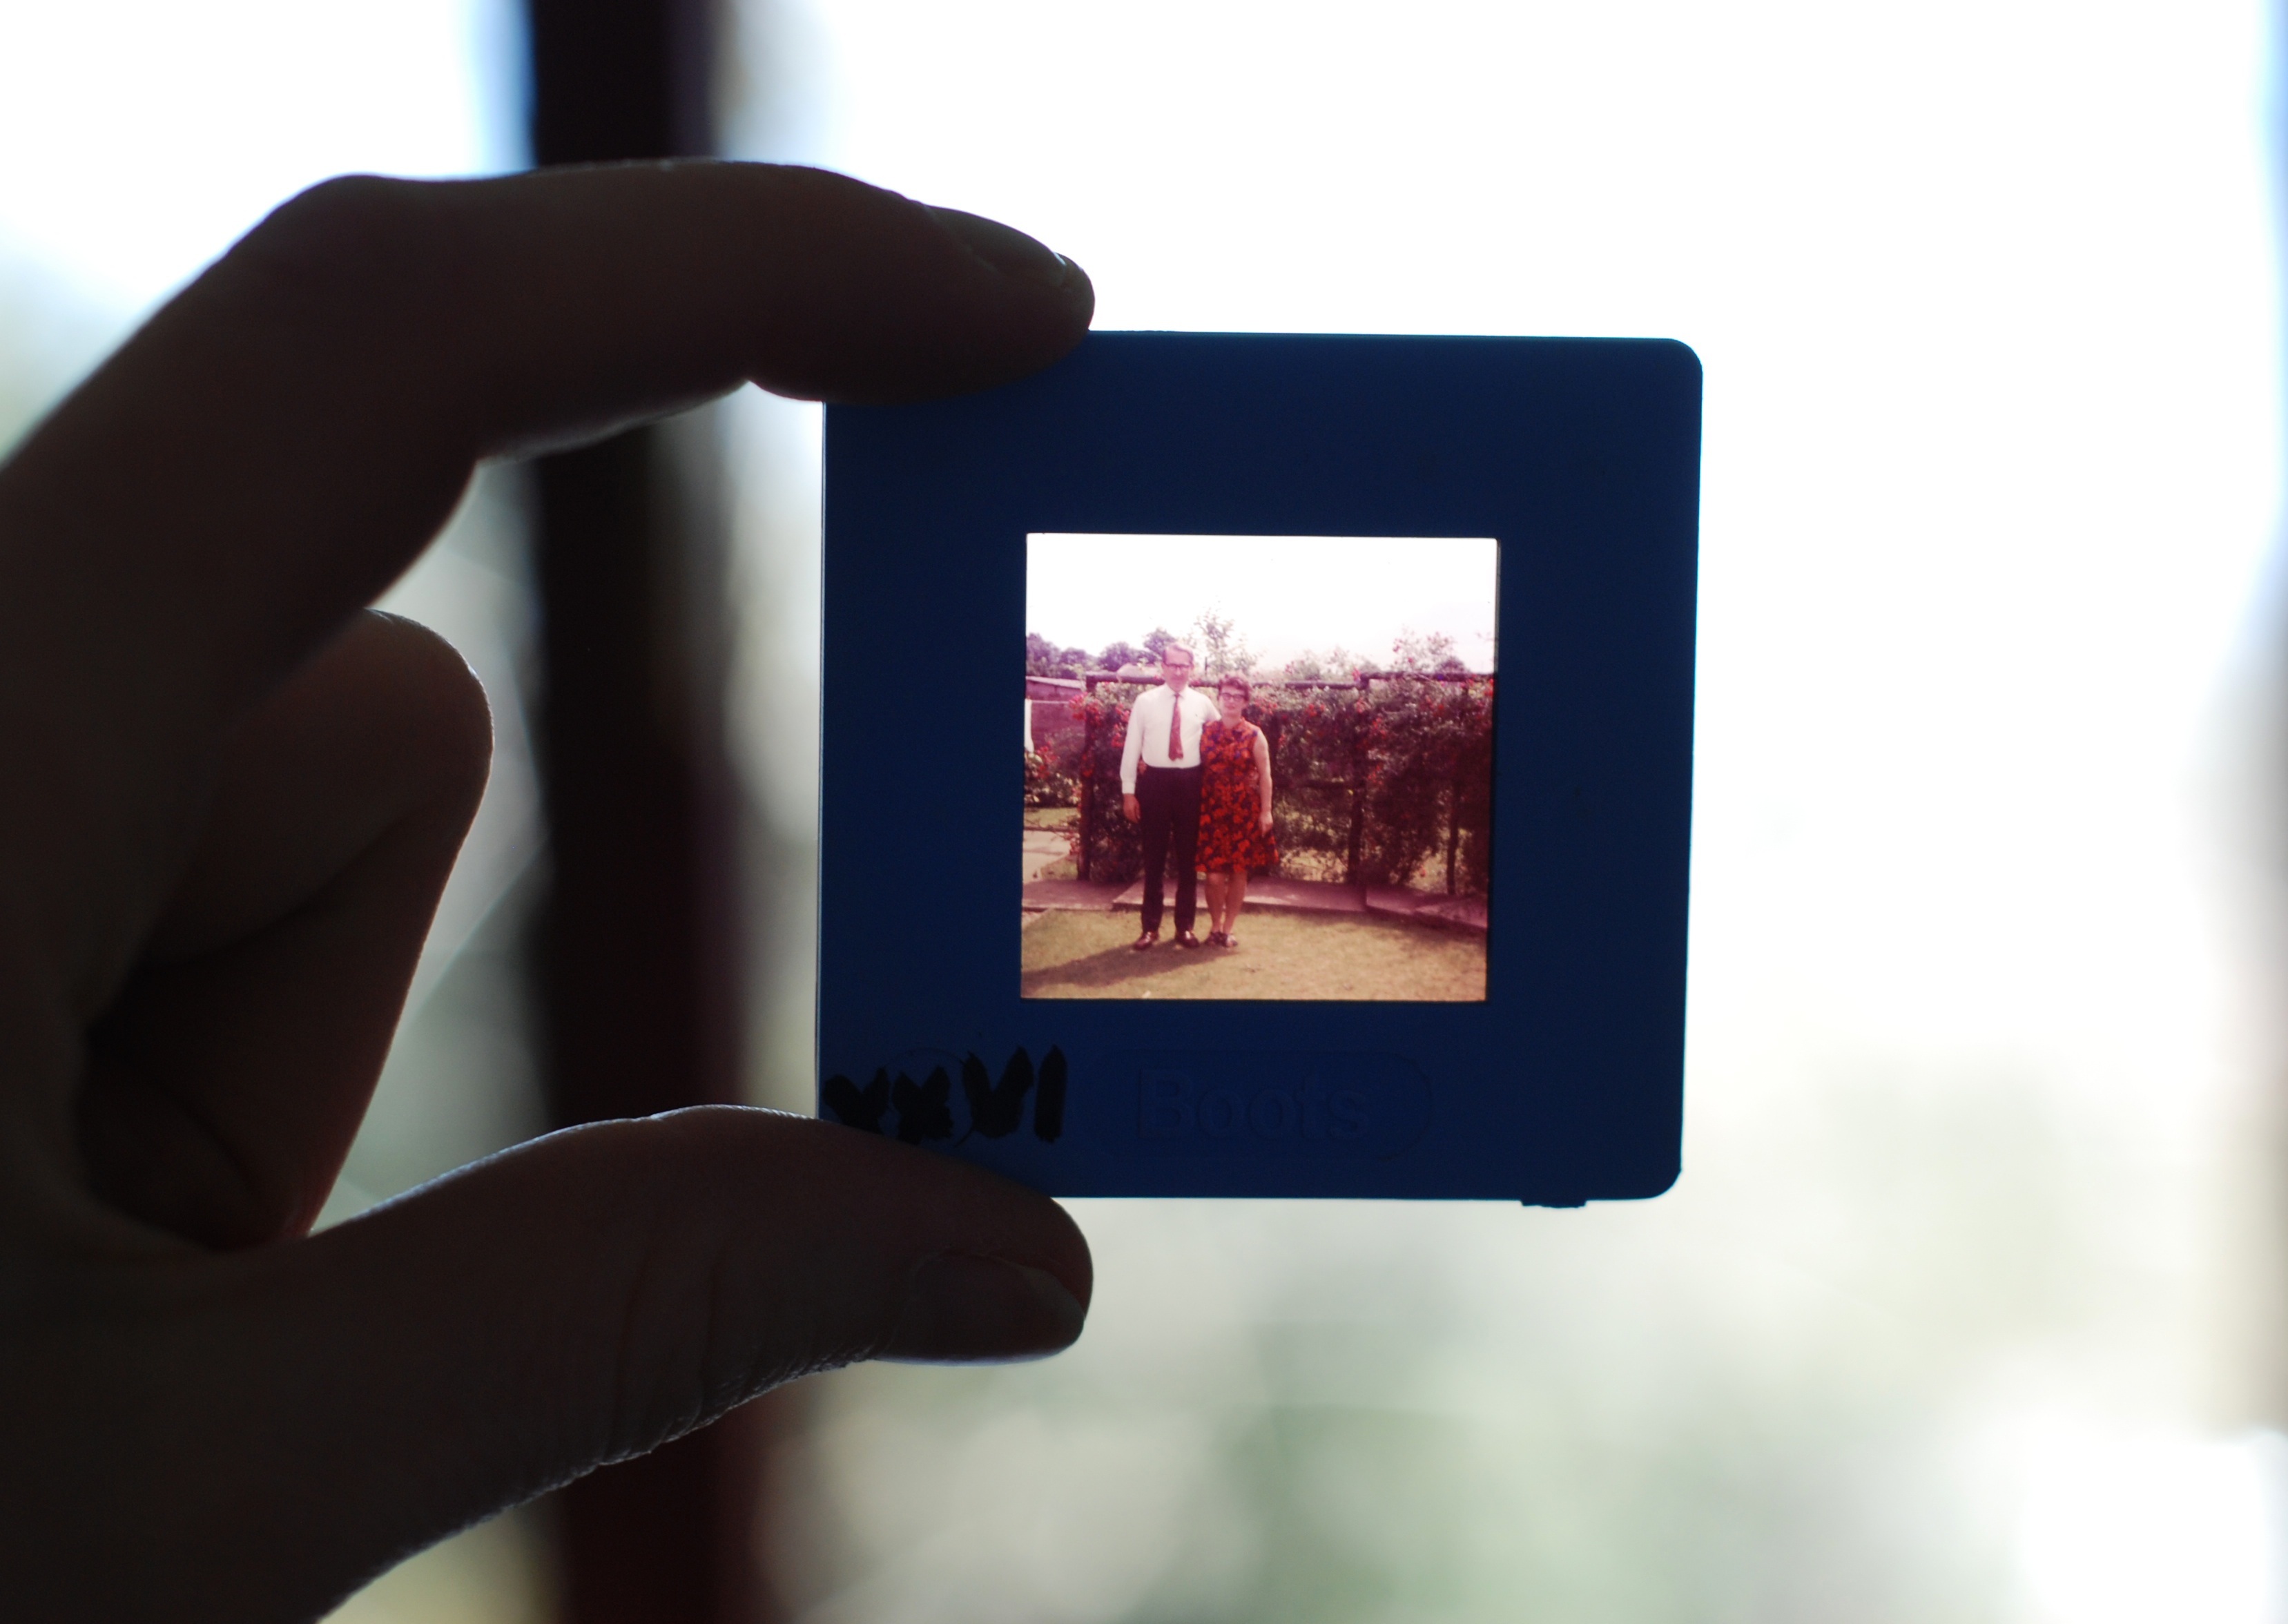
hand, vintage, color, brand, human body, family, photograph, image, organ, slide, presentation, parents, sense, geneology